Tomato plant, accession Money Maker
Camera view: bottom (45 deg); turntable rotation: 270 degrees
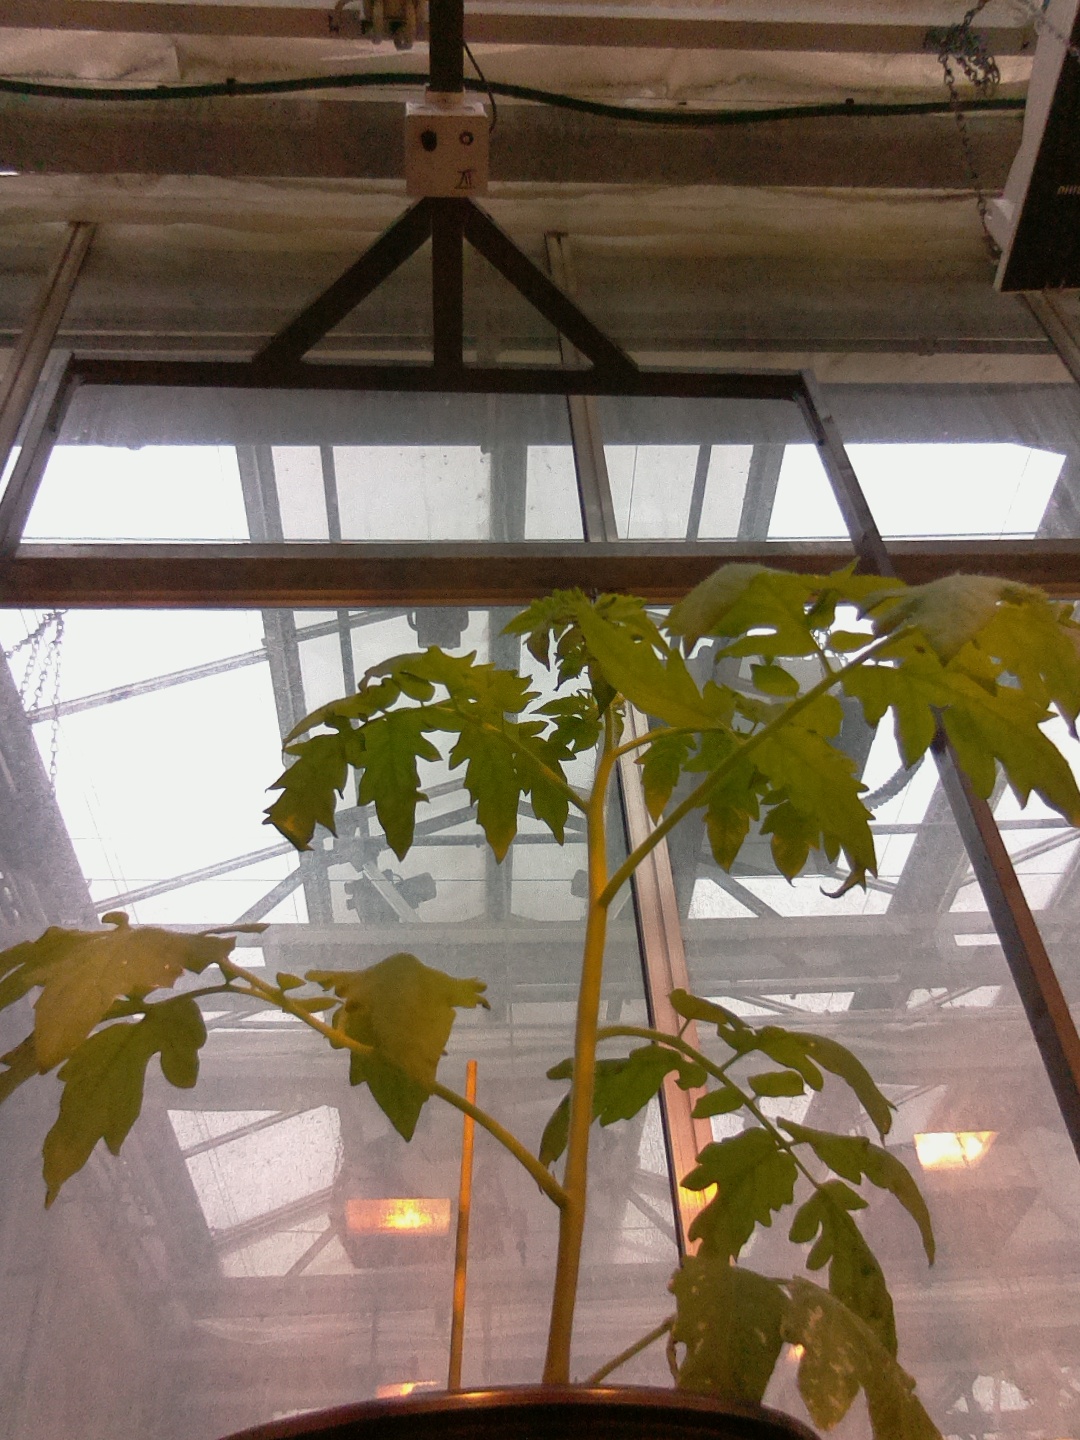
BBCH growth stage 14: 8 of true leaves visible